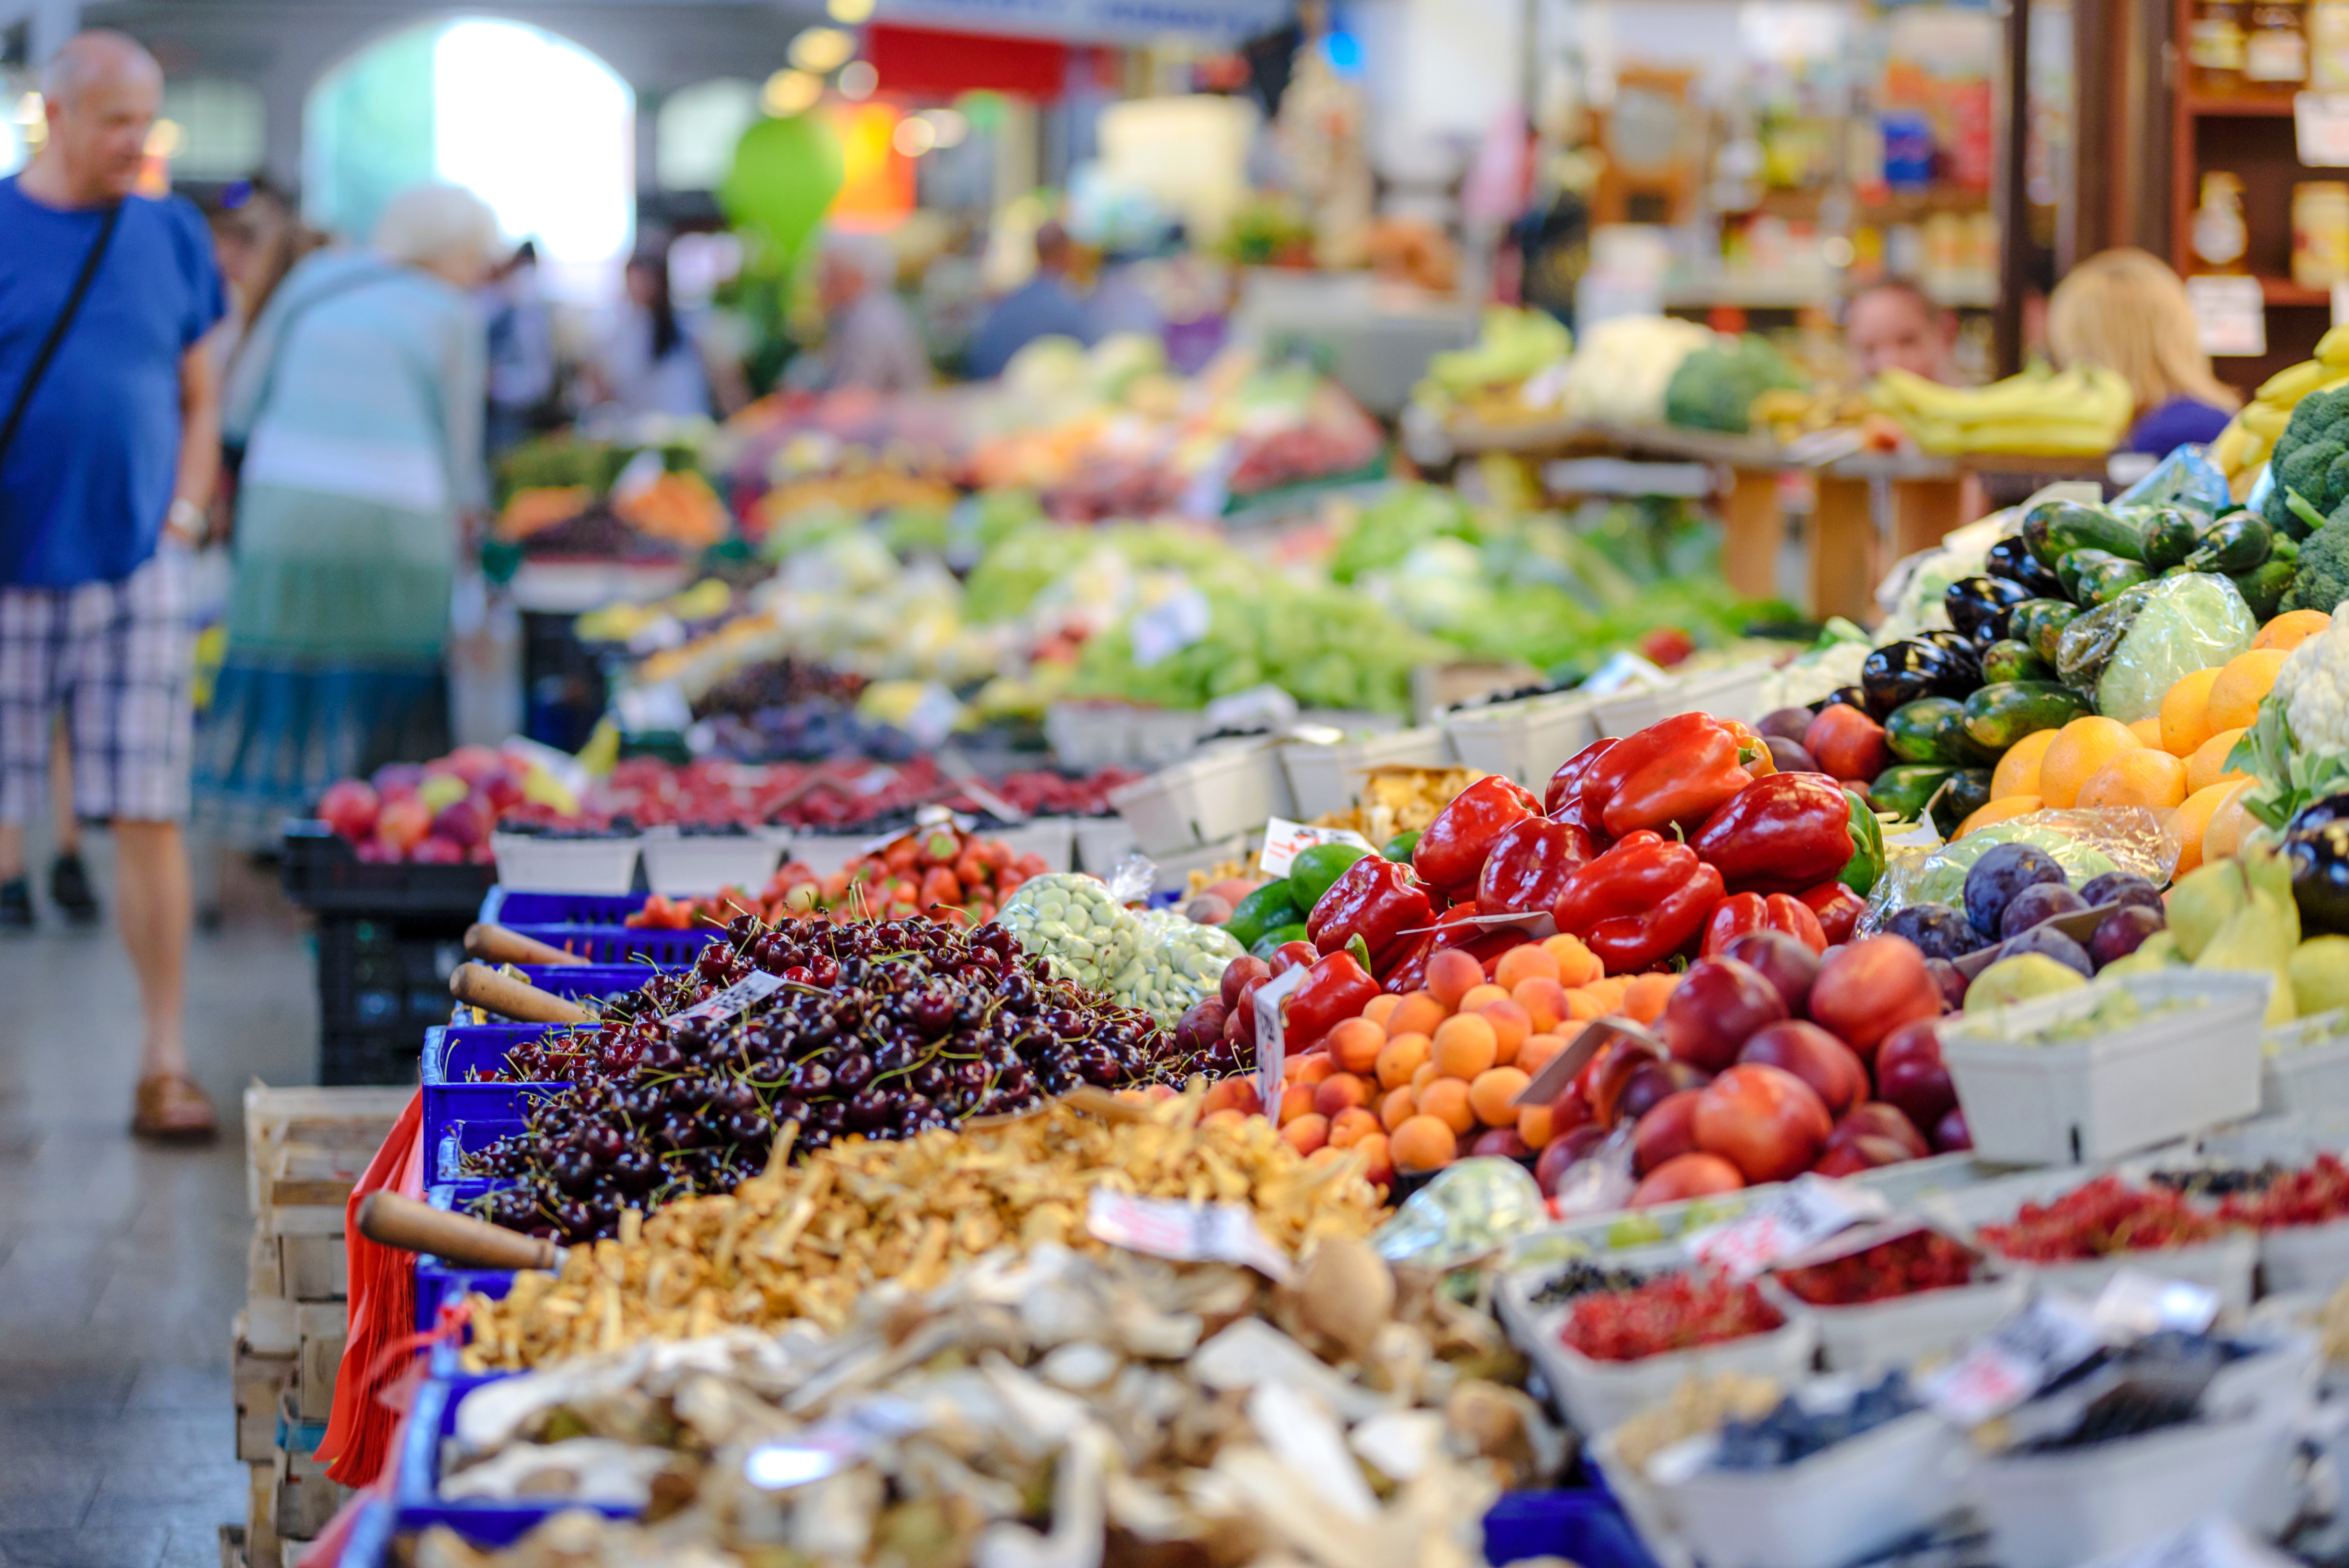
produce, marketplace, natural foods, market, local food, vegetable, bazaar, public space, greengrocer, food, grocery store, stall, whole food, fruit, selling, city, grocer, supermarket, shopkeeper